Kimberley Zimmermann

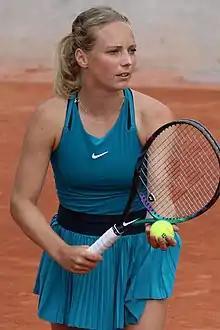
Zimmermann at the 2022 French Open

Zimmermann has a career-high singles ranking of world No. 215, achieved on 13 May 2019. On 6 March 2023, she reached her highest WTA doubles ranking of No. 37. Zimmermann has specialized in doubles since 2021, and she has won three doubles titles on the WTA Tour and two on WTA 125 tournaments, along with two singles and 18 doubles titles on the ITF Circuit.